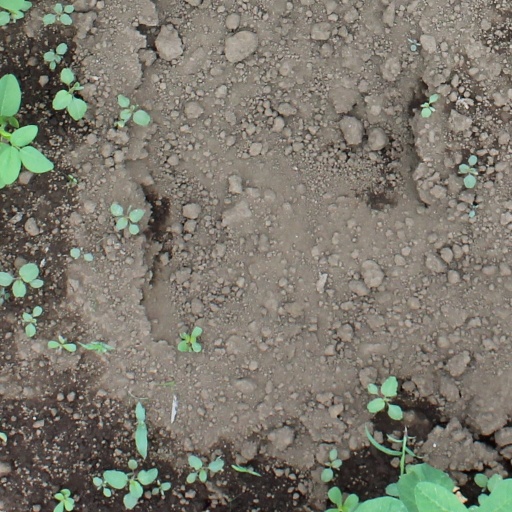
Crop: soybean